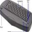
Label: keyboard